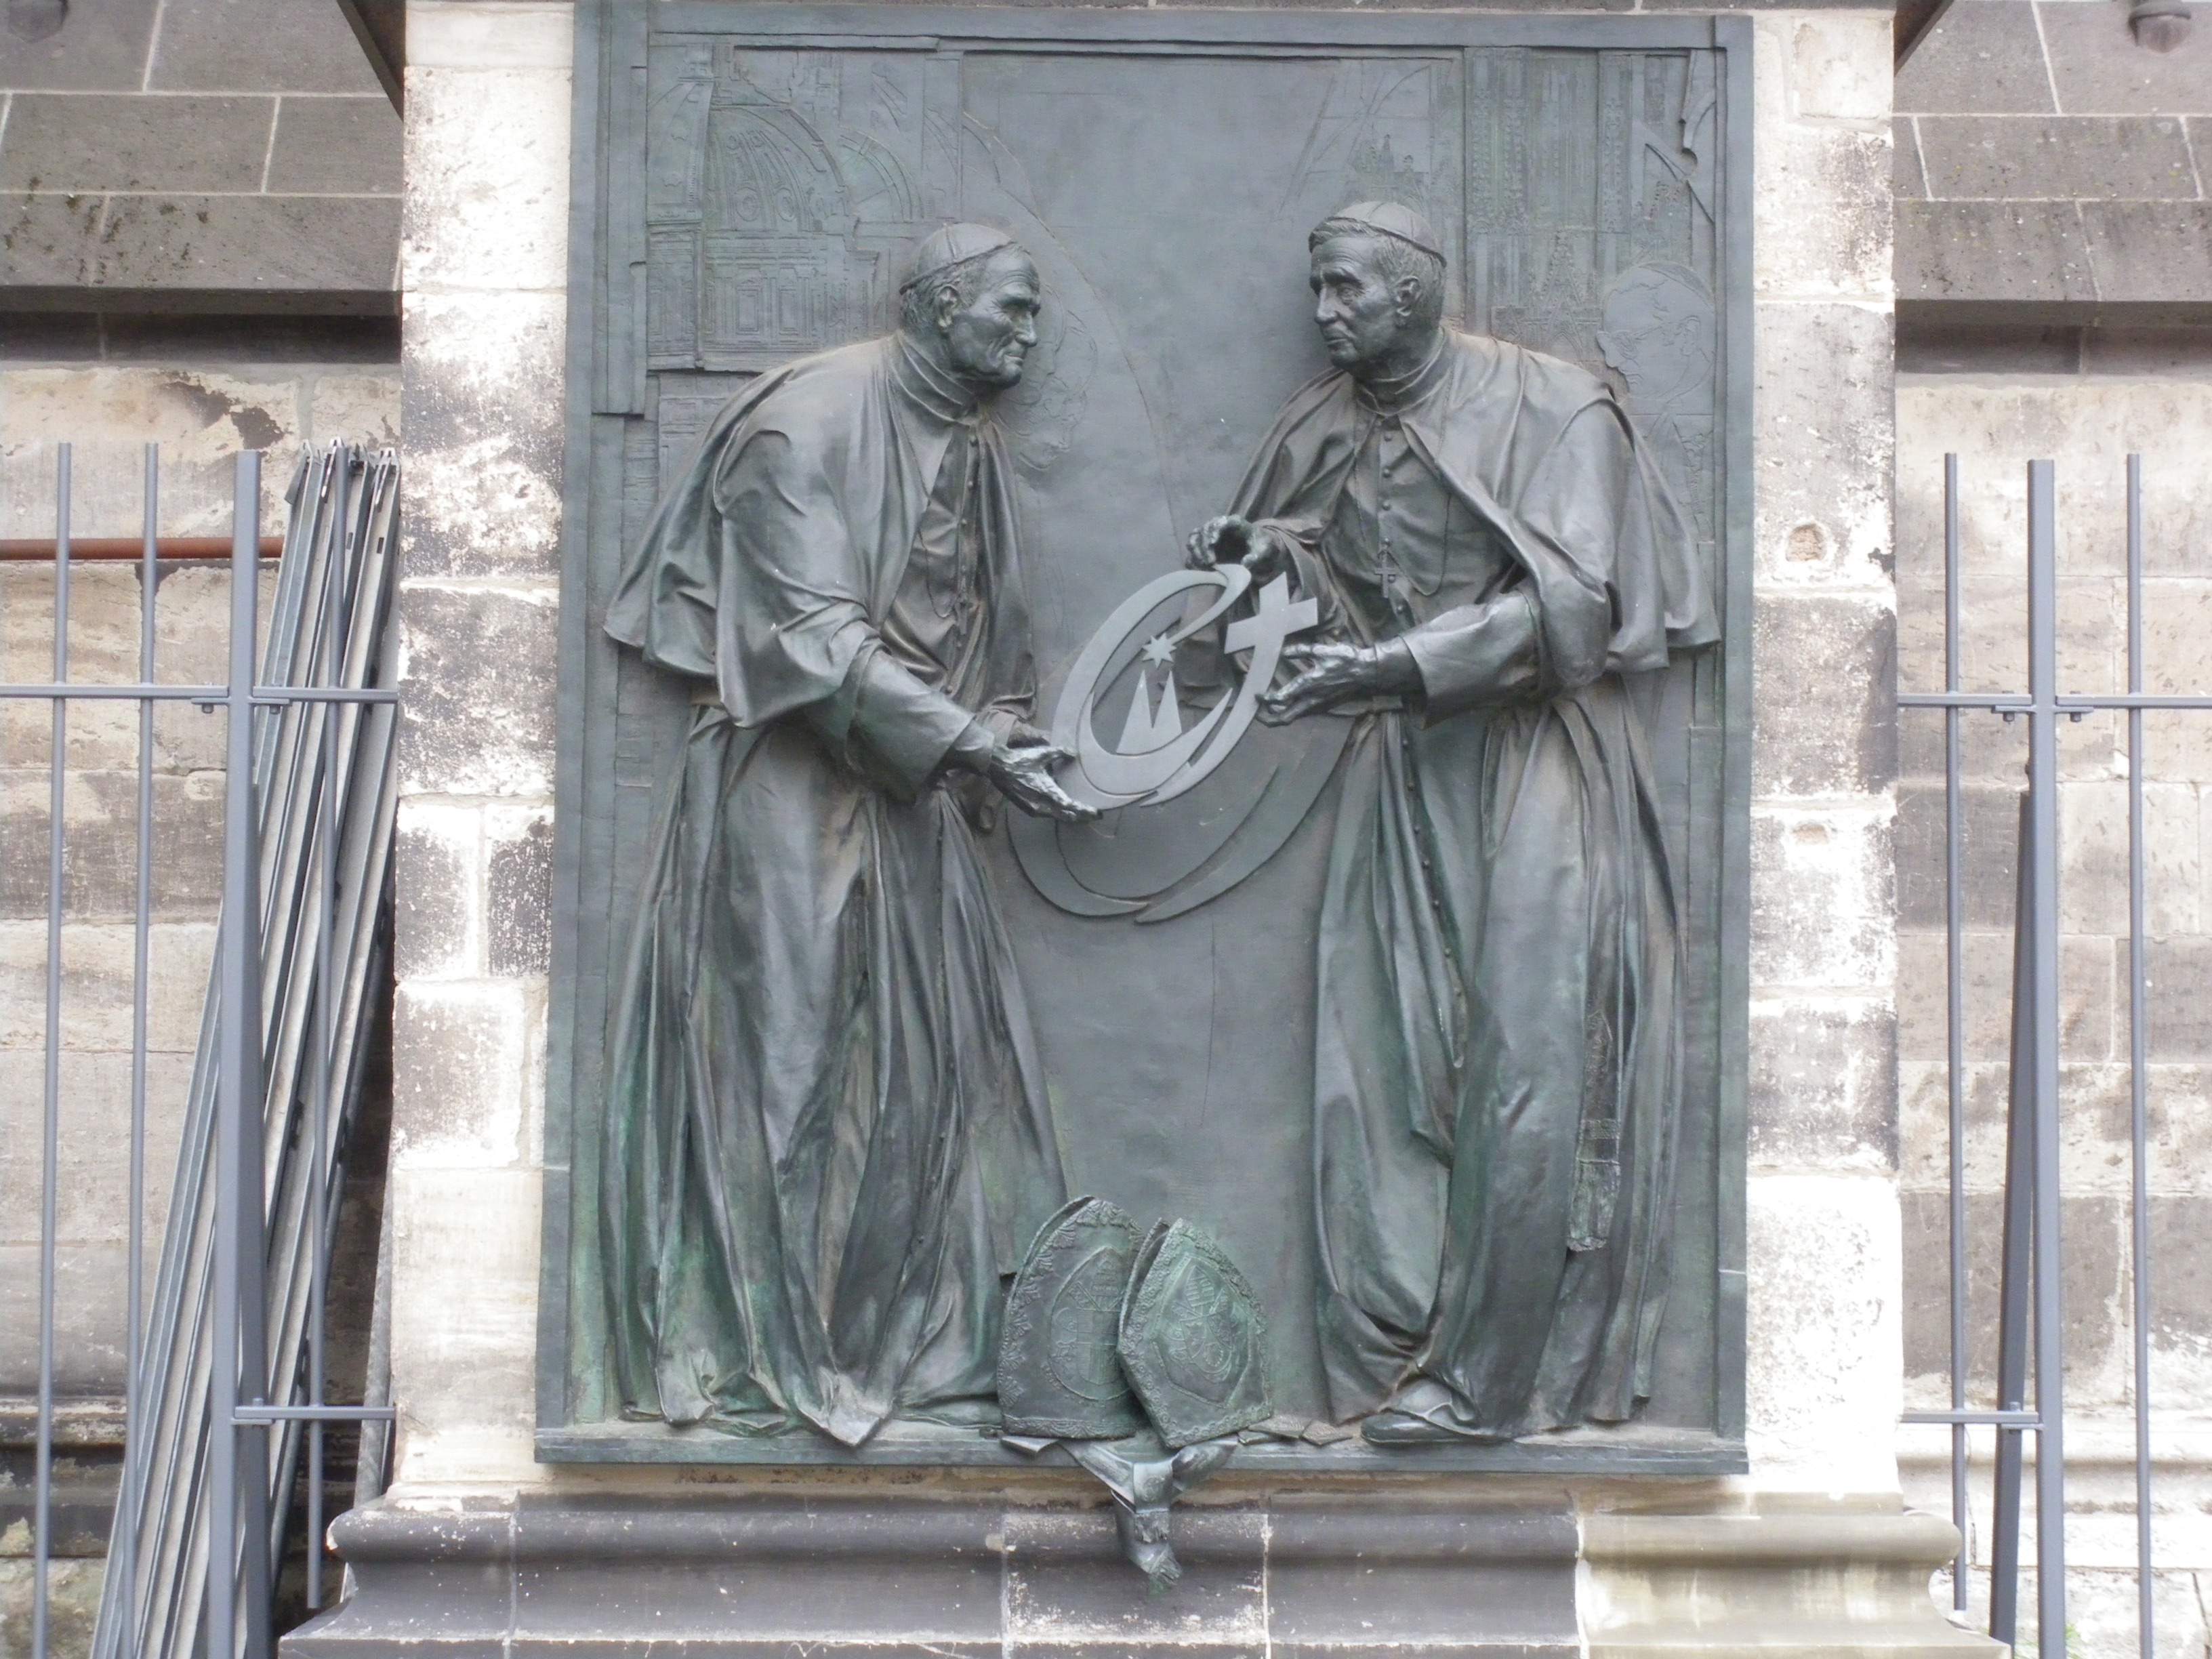
monument, statue, artwork, sculpture, memorial, art, faith, pope, image, dom, relief